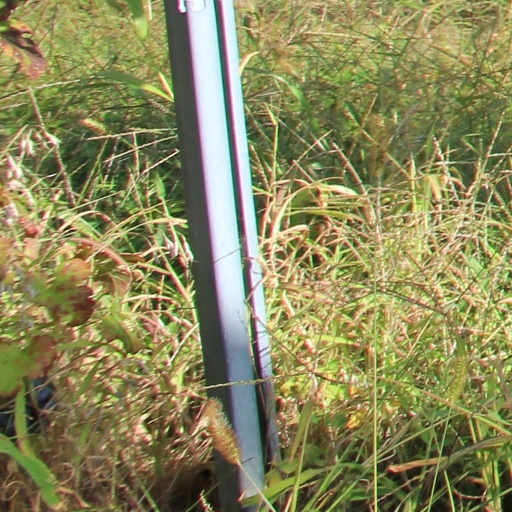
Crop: grape